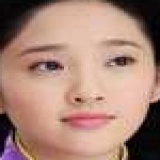
diễn viên Đường Nghệ Hân